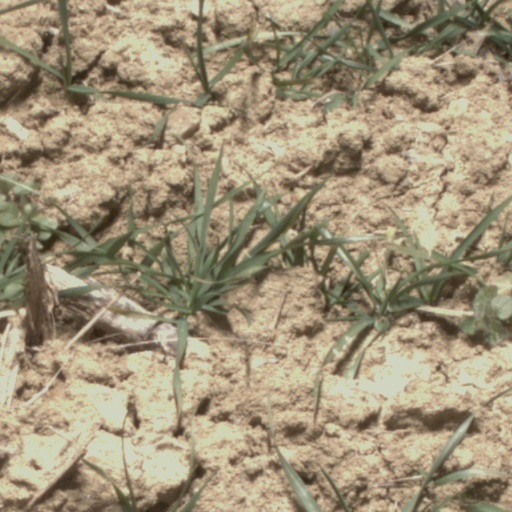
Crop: wheat